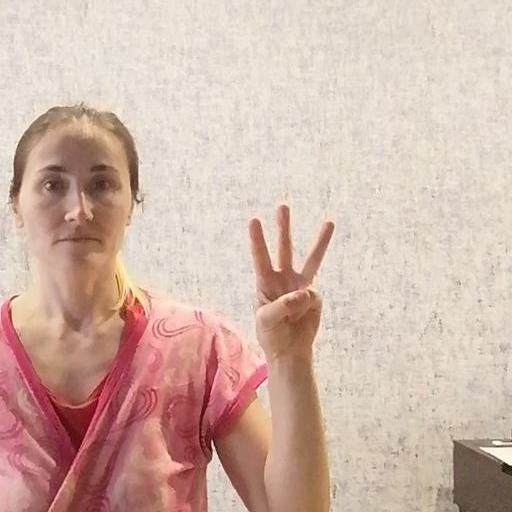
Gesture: three